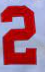
Number: 2